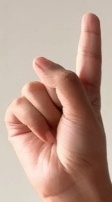
ASL sign: 1